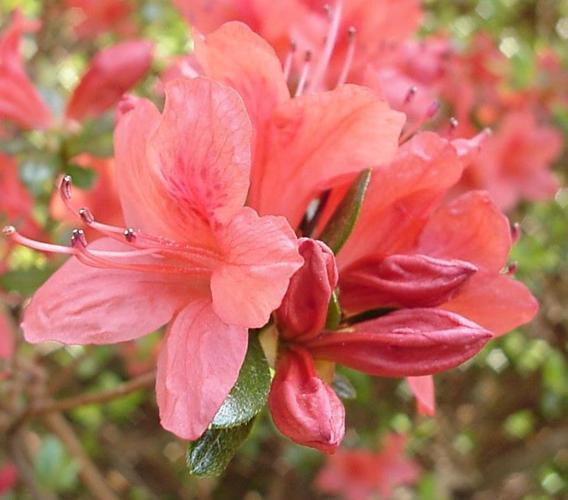
Label: azalea